Bathysuchus

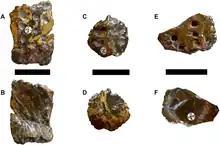
Assigned osteoderms

This simplified cladogram by Johnson "et al." (2020) shows the updated location of "Bathysuchus" within Teleosauridae and Aeolodontinae: